The Grove Plantation

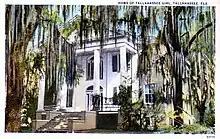
The Grove Hotel Postcard, ca. 1920s

Reinette Long Hunt owned The Grove from 1903 until her death in 1940. She and her husband, Charles Hunt, were divorced in 1911. Like her grandmother before her, Reinette faced the difficulties of maintaining The Grove as a single woman in an era when men dominated the business, political, and the legal systems of society. Reinette presided over a salon-like atmosphere at The Grove. She opened her home as an artist studio, from which she sold artwork and taught art classes. She was also the last member of the family to own Orchard Pond plantation, which she rented out to Tennent Ronalds, a wealthy Scotsman who owned the adjacent Live Oak Plantation. Ronalds used the plantation for quail hunting. By 1916, Ronalds bought Orchard Pond from Reinette, ending over 70 years of direct association between members of the Call family and the property. Reinette developed friendships with many of the elite northerners who moved to Tallahassee at this time, including Frances C. Griscom, a champion amateur golfer. This friendship inspired Reinette to open The Grove to the newly formed Tallahassee Country Club. The Grove served as its first clubhouse and the adjacent grounds included a few golf holes. In the late 1910s, Reinette Long Hunt entered into a partnership with John Aldridge to form the Leon Storage and Seed Company, a short-lived company.